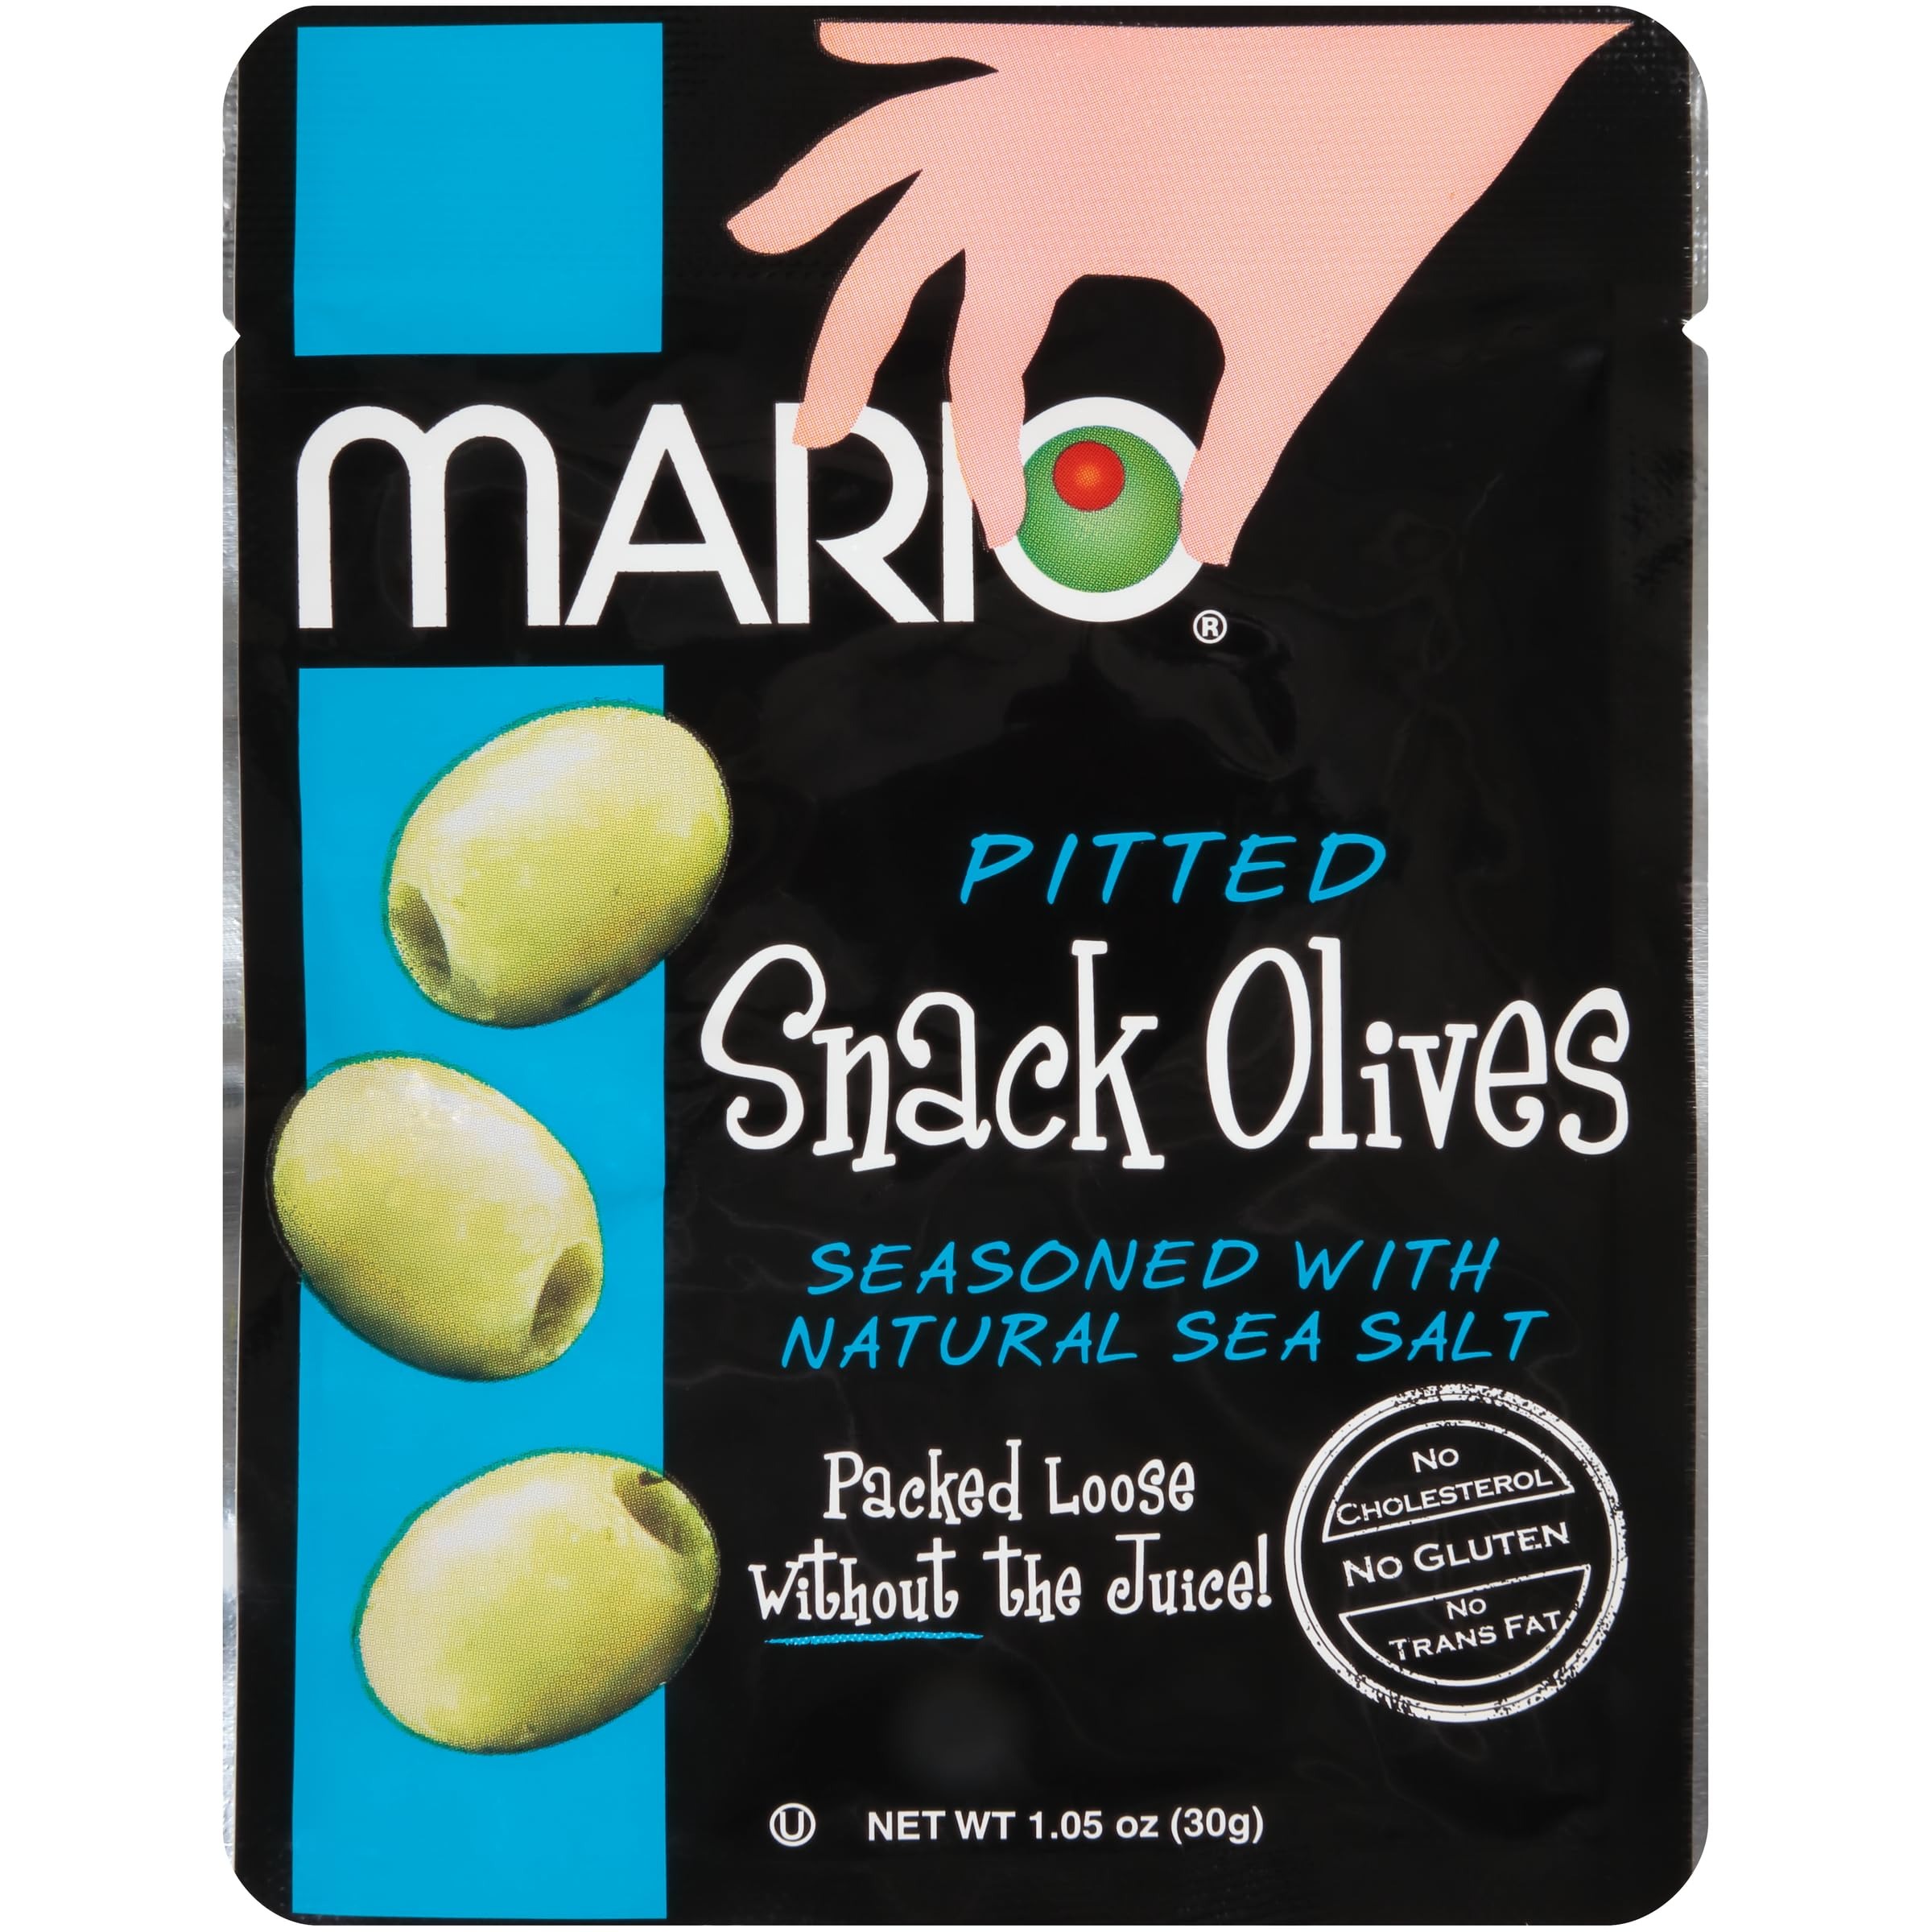
Item Name: Mario Camacho Brineless Pouch Olives, Natural Sea Salt Green, 1.05 Ounce (Pack of 12)
Bullet Point 1: Contains 12-1.05oz pouches
Bullet Point 2: All natural
Bullet Point 3: Non GMO
Bullet Point 4: Low carb and zero cholesterol
Bullet Point 5: No pits, no brine, no mess
Bullet Point 6: Product of Spain
Value: 12.6
Unit: Ounce

Price: 11.98